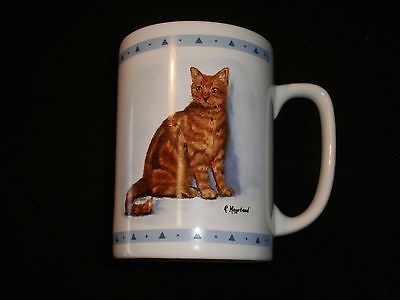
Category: mug